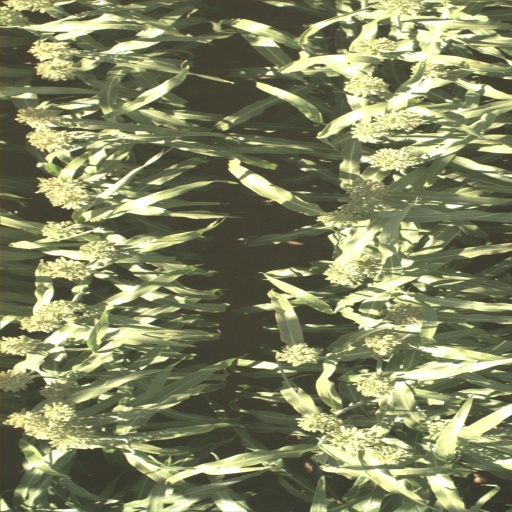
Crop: sorghum